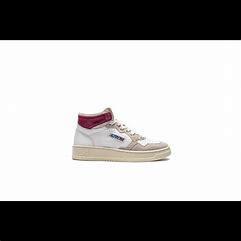
Brand: Autry
Model: Action Shoes Autry Action Medalist 1